Larry H. Miller

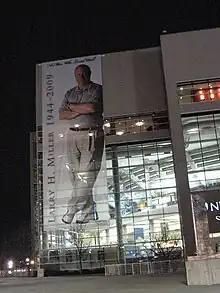
Larry Miller tribute

The Larry H. Miller Tour of Utah is an annual professional road bicycle racing stage race.